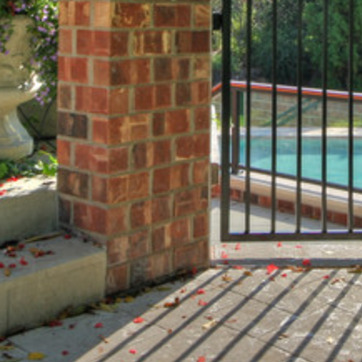
Material: brick